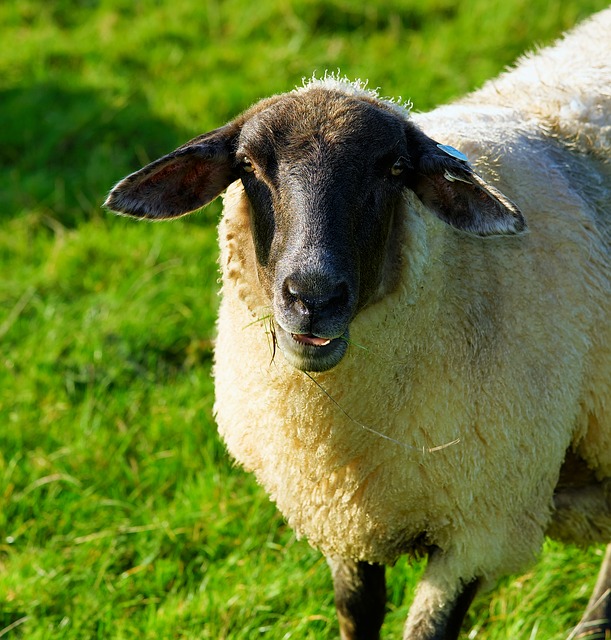
Label: sheep